University of Waterloo

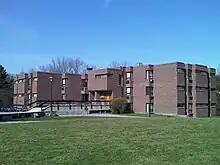
Minota Hagey Residence, one of eight residences at the university's main campus

The university has eight student residences: the Minota Hagey Residence, UW Place, Village 1 (the university's first residence), Ron Eydt Village, Mackenzie King Village, Columbia Lake North and South, and Claudette Millar Hall. In addition to the eight main campus residences, students may also apply to live at any of the university's affiliated college residences. The first residence built was Village 1, completed in 1966. Ron Eydt Village was still known as Village 2 in 1995 but had been renamed by 2000. The largest residential village at the university is UW Place, which houses 1,300 first-year students and 350 upper-year students, while the smallest residence is the Minota Hagey Residence, which houses 70 students and is almost exclusively for upper-year students. In September 2010, 24.9 percent of the undergraduate population lived on campus, including 71.1 percent of first-year students.